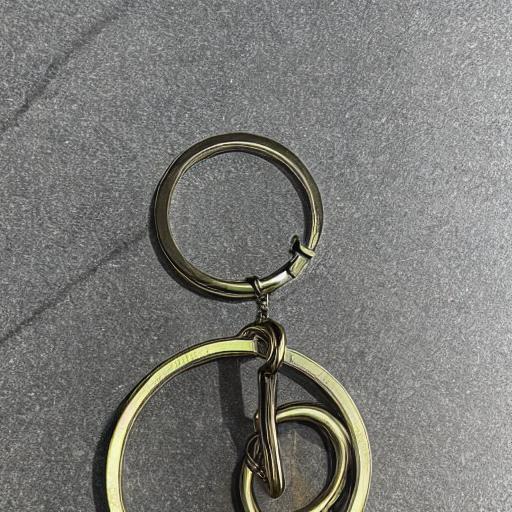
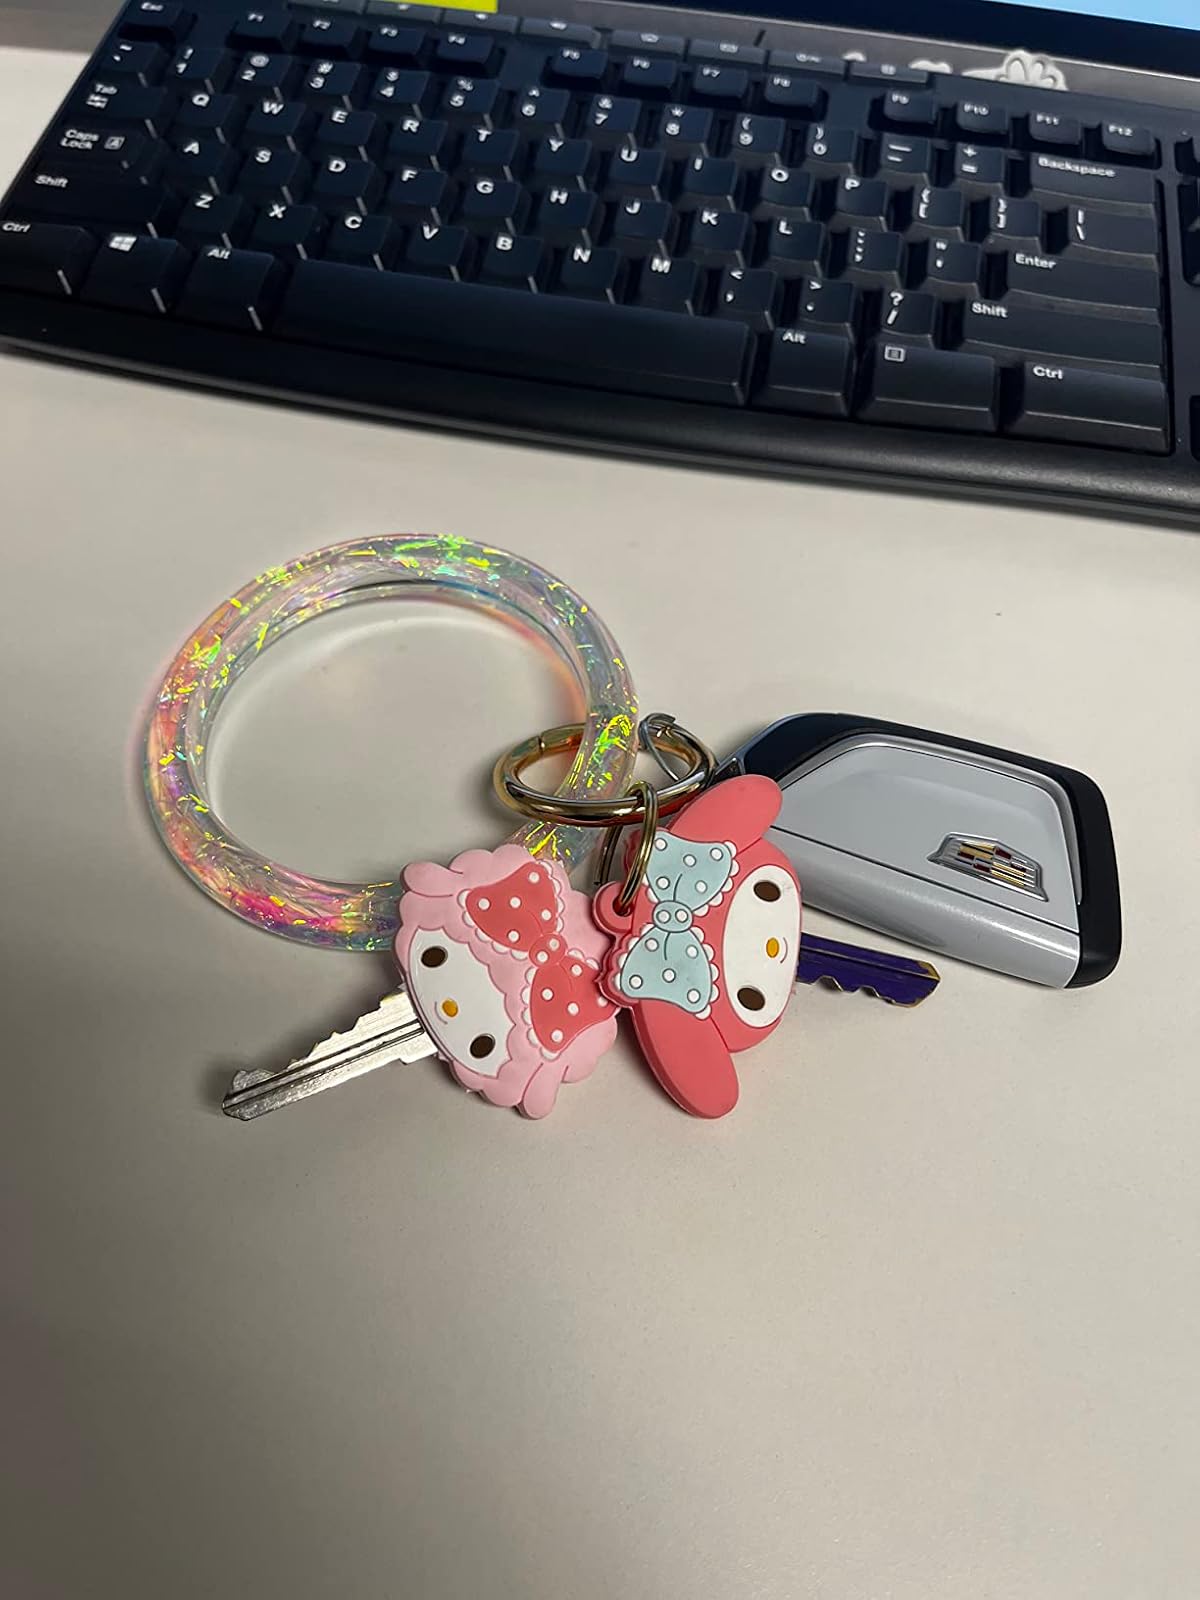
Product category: accessories_keychain
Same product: no